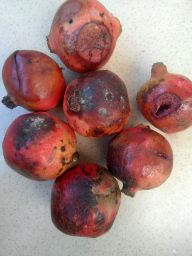
Fruit: Pomegranate
Quality: Bad